San Diego Padres

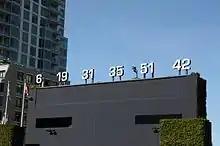
Retired numbers were displayed atop the batter's eye at Petco Park until 2016

The Padres also have a "star on the wall" in honor of broadcaster Jerry Coleman, in reference to his trademark phrase "Oh Doctor! You can hang a star on that baby!" Nearby the initials of the late owner Ray Kroc are also displayed. Both the star and the initials are painted in gold on the front of the pressbox down the right-field line accompanied by the name of the person in white. Kroc was honored in 1984, Coleman in 2001.